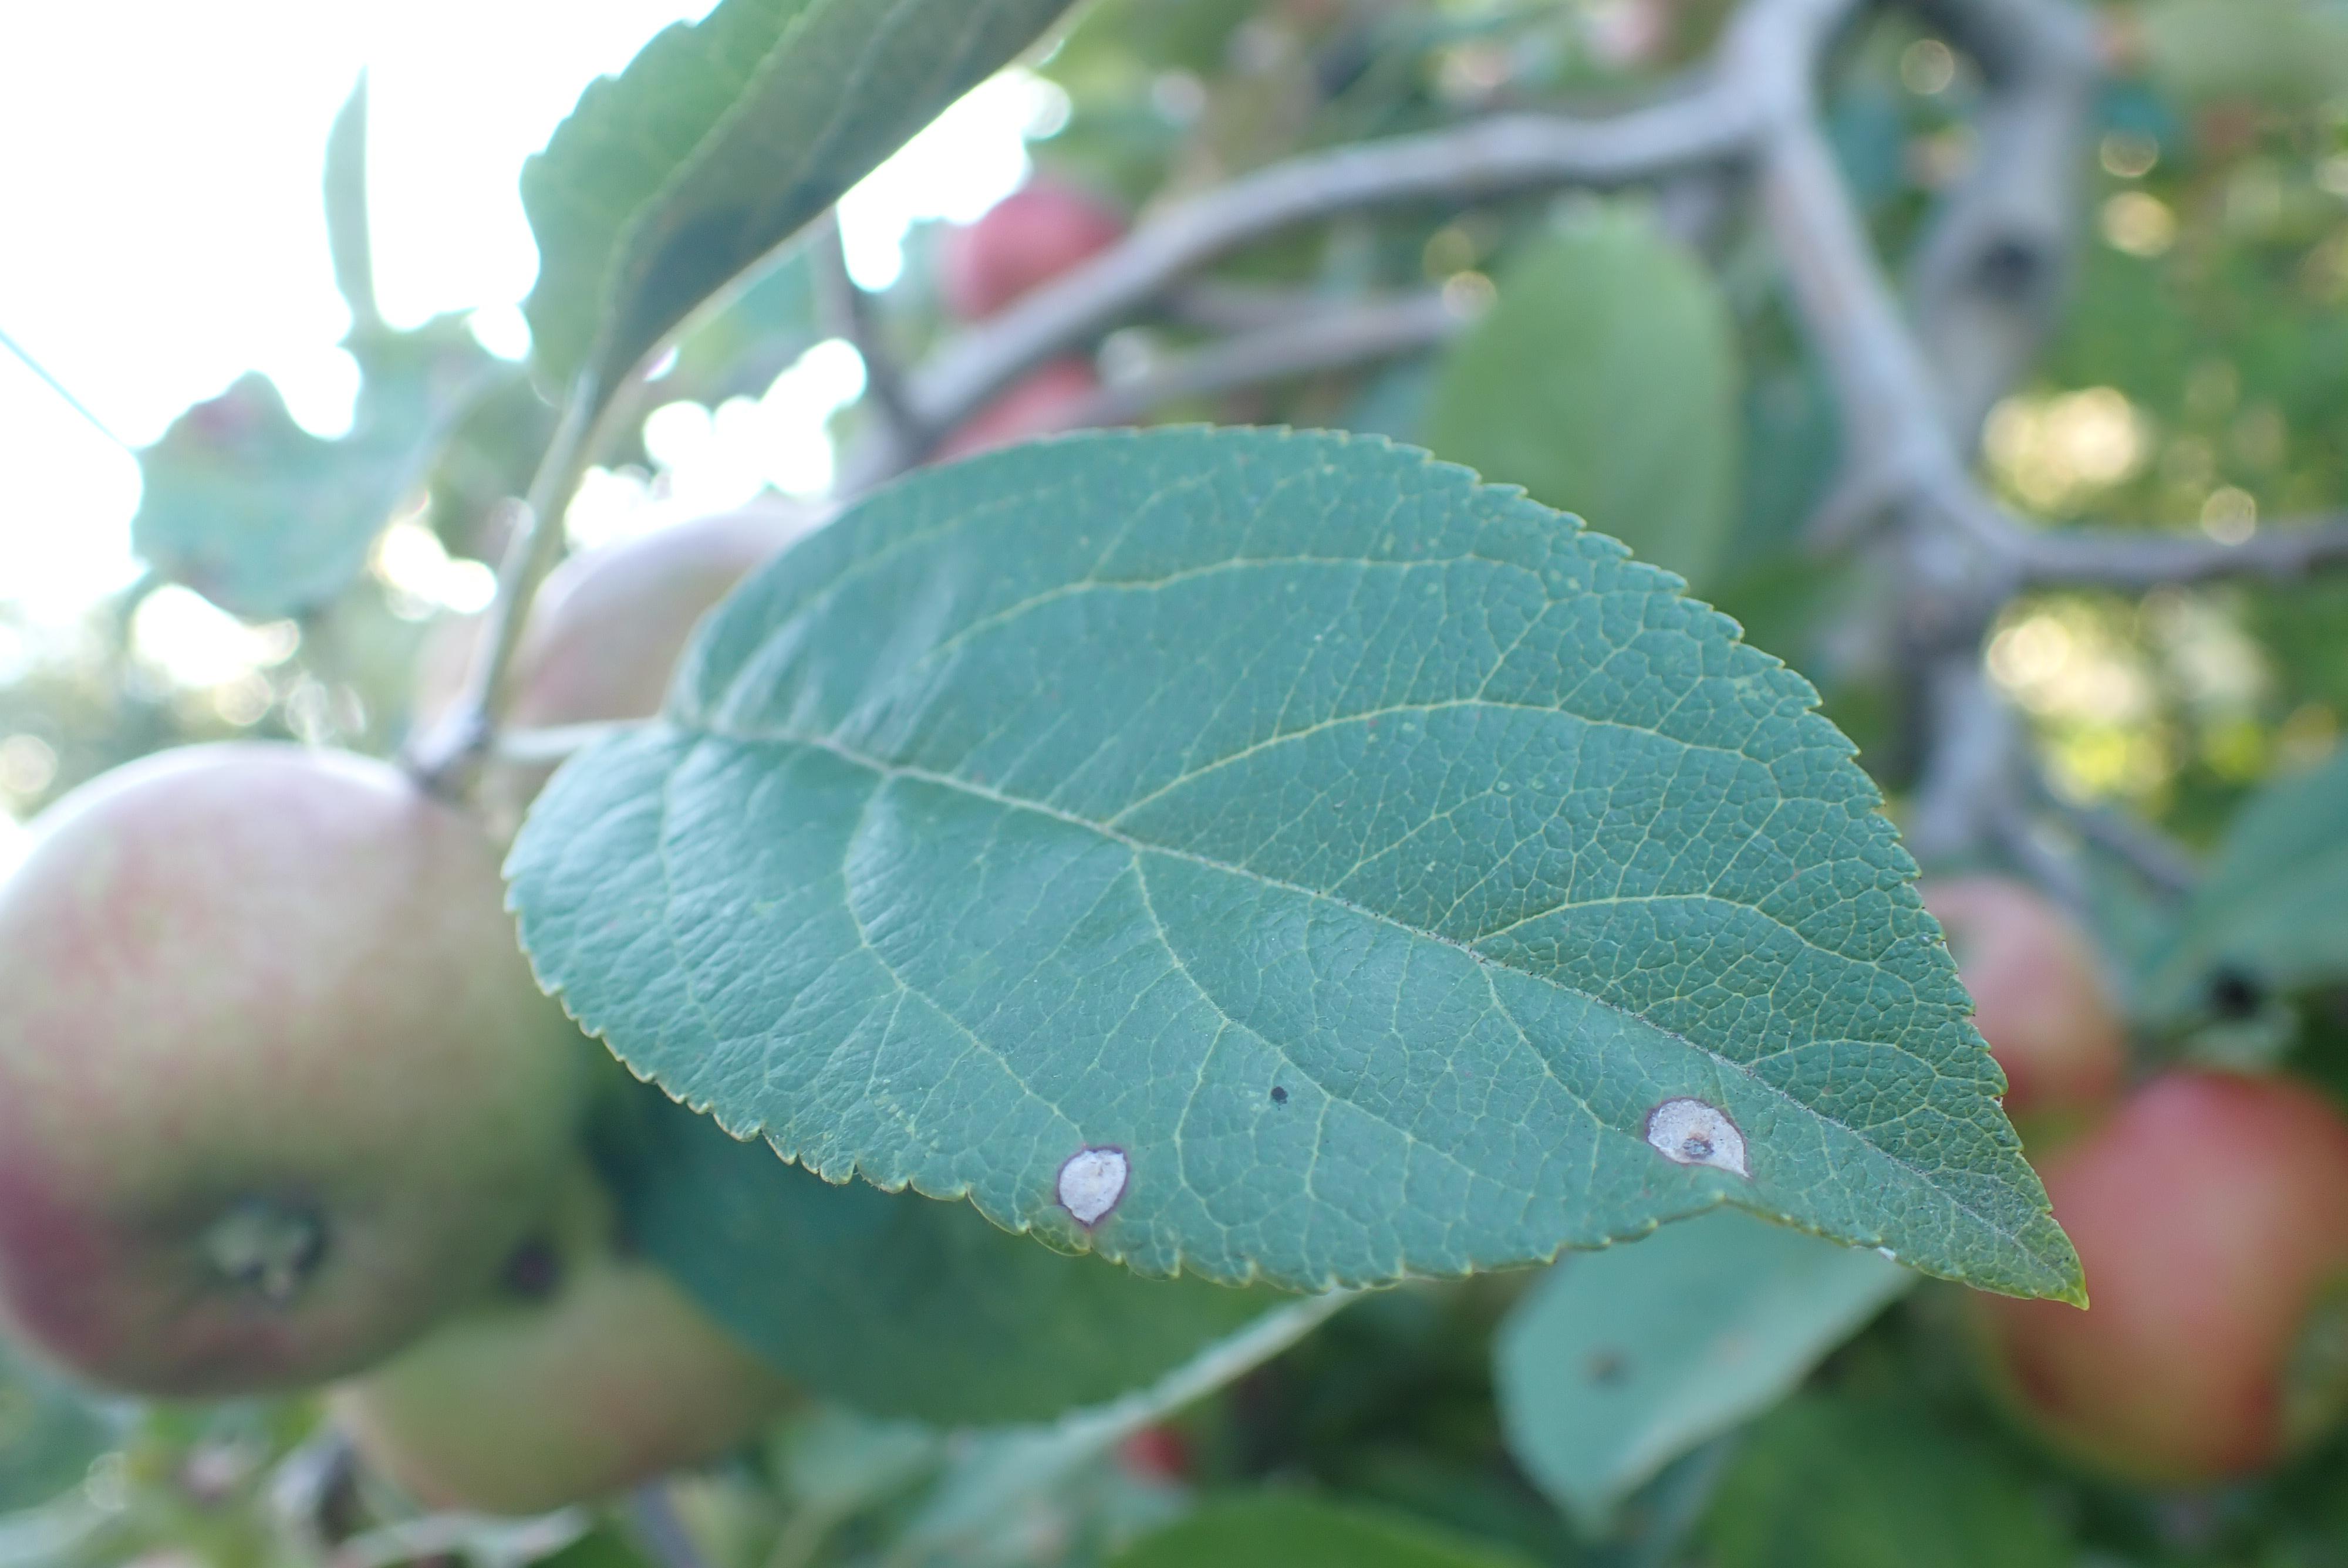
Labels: frog_eye_leaf_spot